George R. Robbins

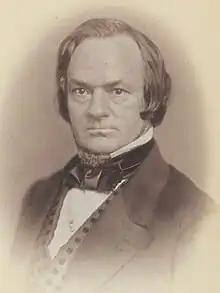
Robbins

George Robbins Robbins (September 24, 1808 – February 22, 1875) was an American physician and politician who represented Burlington, Mercer, Monmouth, and Ocean counties in the United States House of Representatives for two terms from 1855 to 1859. In his first term in Congress, he was a member of the northern Opposition to the Franklin Pierce administration, which coalesced into the Republican Party in his second term in office.